2004 in video games

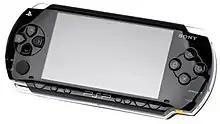
PlayStation Portable

Additionally, Nokia released an updated version of their original N-Gage, called the N-Gage QD. Nintendo released the Nintendo DS on November 21 in the United States. In Japan Sony released the PlayStation Portable on December 12.